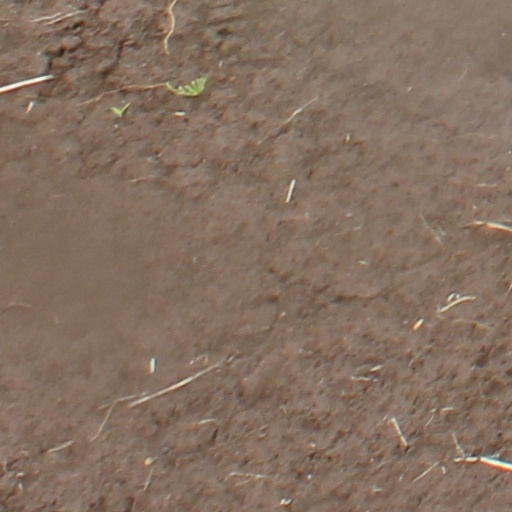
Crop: wheat